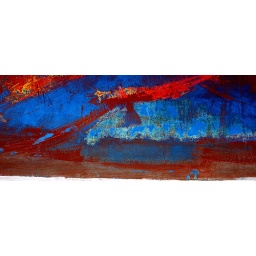
There was only one tree left, so I stood beside it and watched the sky burn.